Brasero (heater)

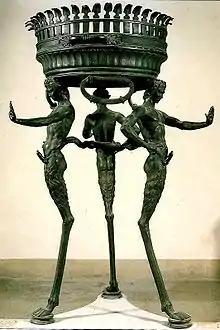
Brasero of Pompeii

By extension, the term was used to define the place where "certain criminals" condemned to the stake were executed, generally Jews or infidels victims of one of the most common methods with which the "secular arm" executed those condemned by the Inquisition.